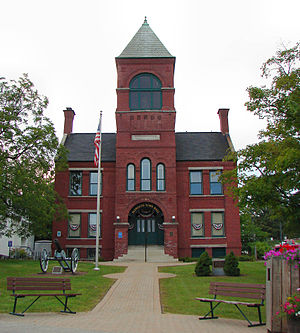
New England town
Rådhuset i Plymouth, New Hampshire, en New England town
New England town er en type kommune som findes i regionen New England i USA. Det er den grundliggende administrative enhed i de seks stater i New England og den svarer ikke nogen type enhed i de fleste andre af USA's delstater. New England towns dækker sammenlagt hele områder således at de grænser op til hinanden, svarende til kommuner i mange europæiske lande. De har beføjelser svarende til "cities" i andre delstater i USA. I nogle tilfælde styres de af et bymøde hvor alle registrerede vælgere i området kan deltage. Byrådet har typisk 3 eller 5 medlemmer som kaldes "selectmen". I områder med New England towns vil det næste administrative niveau, county, ofte have begrænset indflydelse. I Connecticut og Rhode Island. er counties udelukkende en geografisk inddeling uden nogen administrative organer. Hovedbyen i en New England town har normalt samme navn som kommunen.